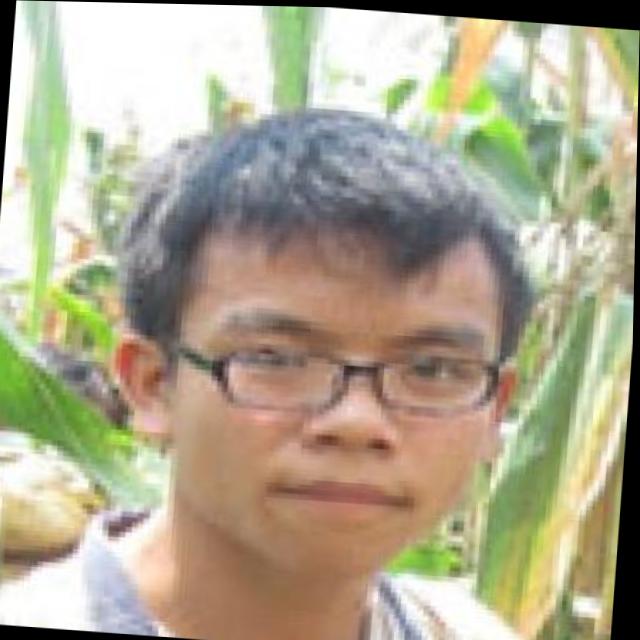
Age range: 13-20